EL Aquilae

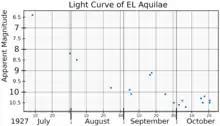
The light curve of EL Aquilae, plotted from data presented by Duerbeck and Cannon

EL Aquilae, also known as Nova Aquilae 1927 was a nova that appeared in 1927. It was discovered by Max Wolf on photographic plates taken at Heidelberg Observatory on 30 and 31 July 1927 when it had a photographic magnitude of 9. Subsequent searches of plates taken at the Harvard College Observatory showed the nova was fainter than magnitude 11.1 on 8 June 1927 and had flared to magnitude 6.4 on 15 June 1927. It declined from peak brightness at an average rate of 0.105 magnitudes per day, making it a fast nova, and ultimately dimmed to about magnitude 21. The 14.5 magnitude change from peak brightness to quiescence was unusually large for a nova.